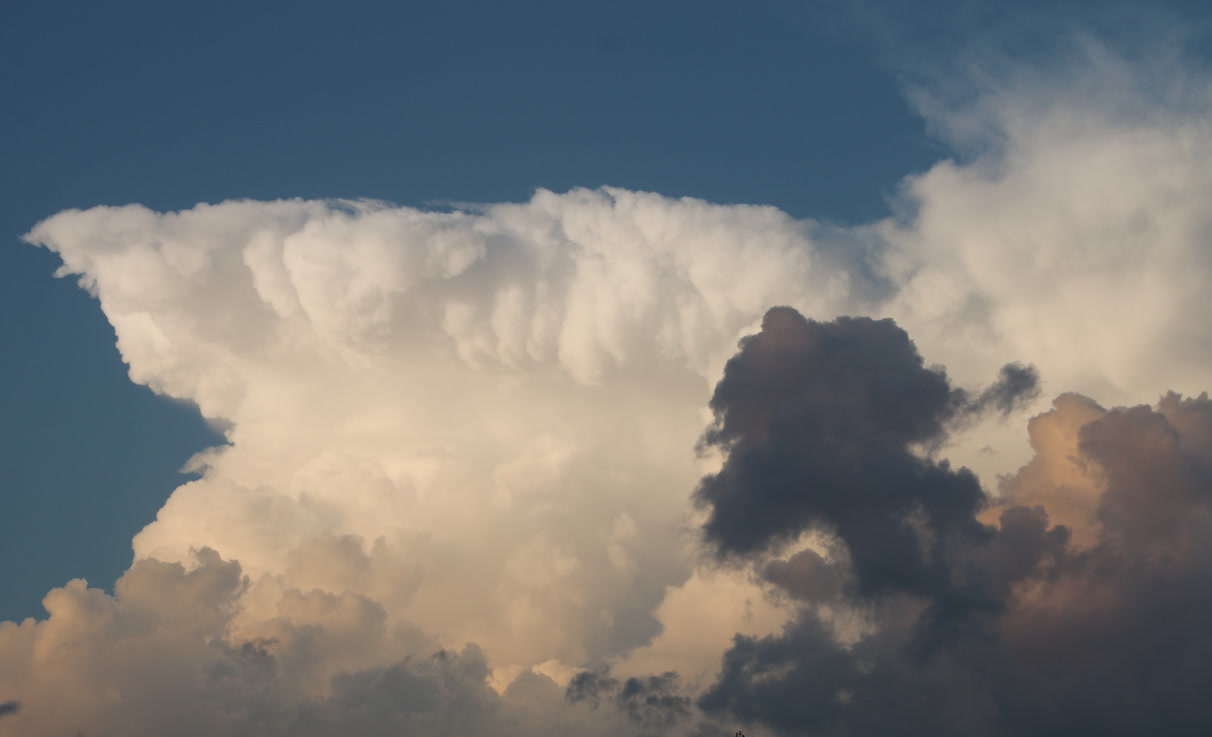
Cloud type: Cumulonimbus